Marooned in Realtime

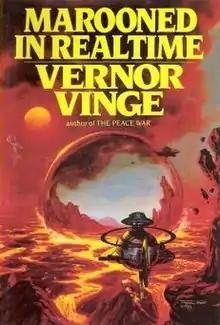
Cover of first edition (hardcover)

Marooned in Realtime is a 1986 murder mystery and time-travel science fiction novel by American writer Vernor Vinge, about a small, time-displaced group of people who may be the only survivors of a technological singularity or alien invasion. It is the sequel to the novel "The Peace War" (1984) and the novella "The Ungoverned" (1985). Both novels and the novella were collected in "Across Realtime".